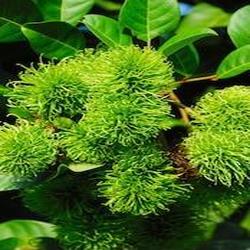
Label: Rambutan